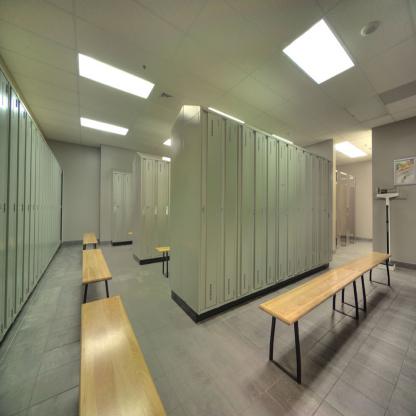
Scene: Indoor